2018 United States state legislative elections

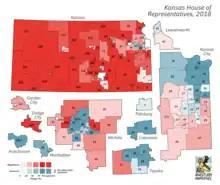
2018 Kansas House of Representatives elections

All of the seats of the Kansas House of Representatives were up for election in 2018; the Republican-controlled Kansas Senate did not hold regularly scheduled elections in 2018. Republicans retained control of the House of Representatives.